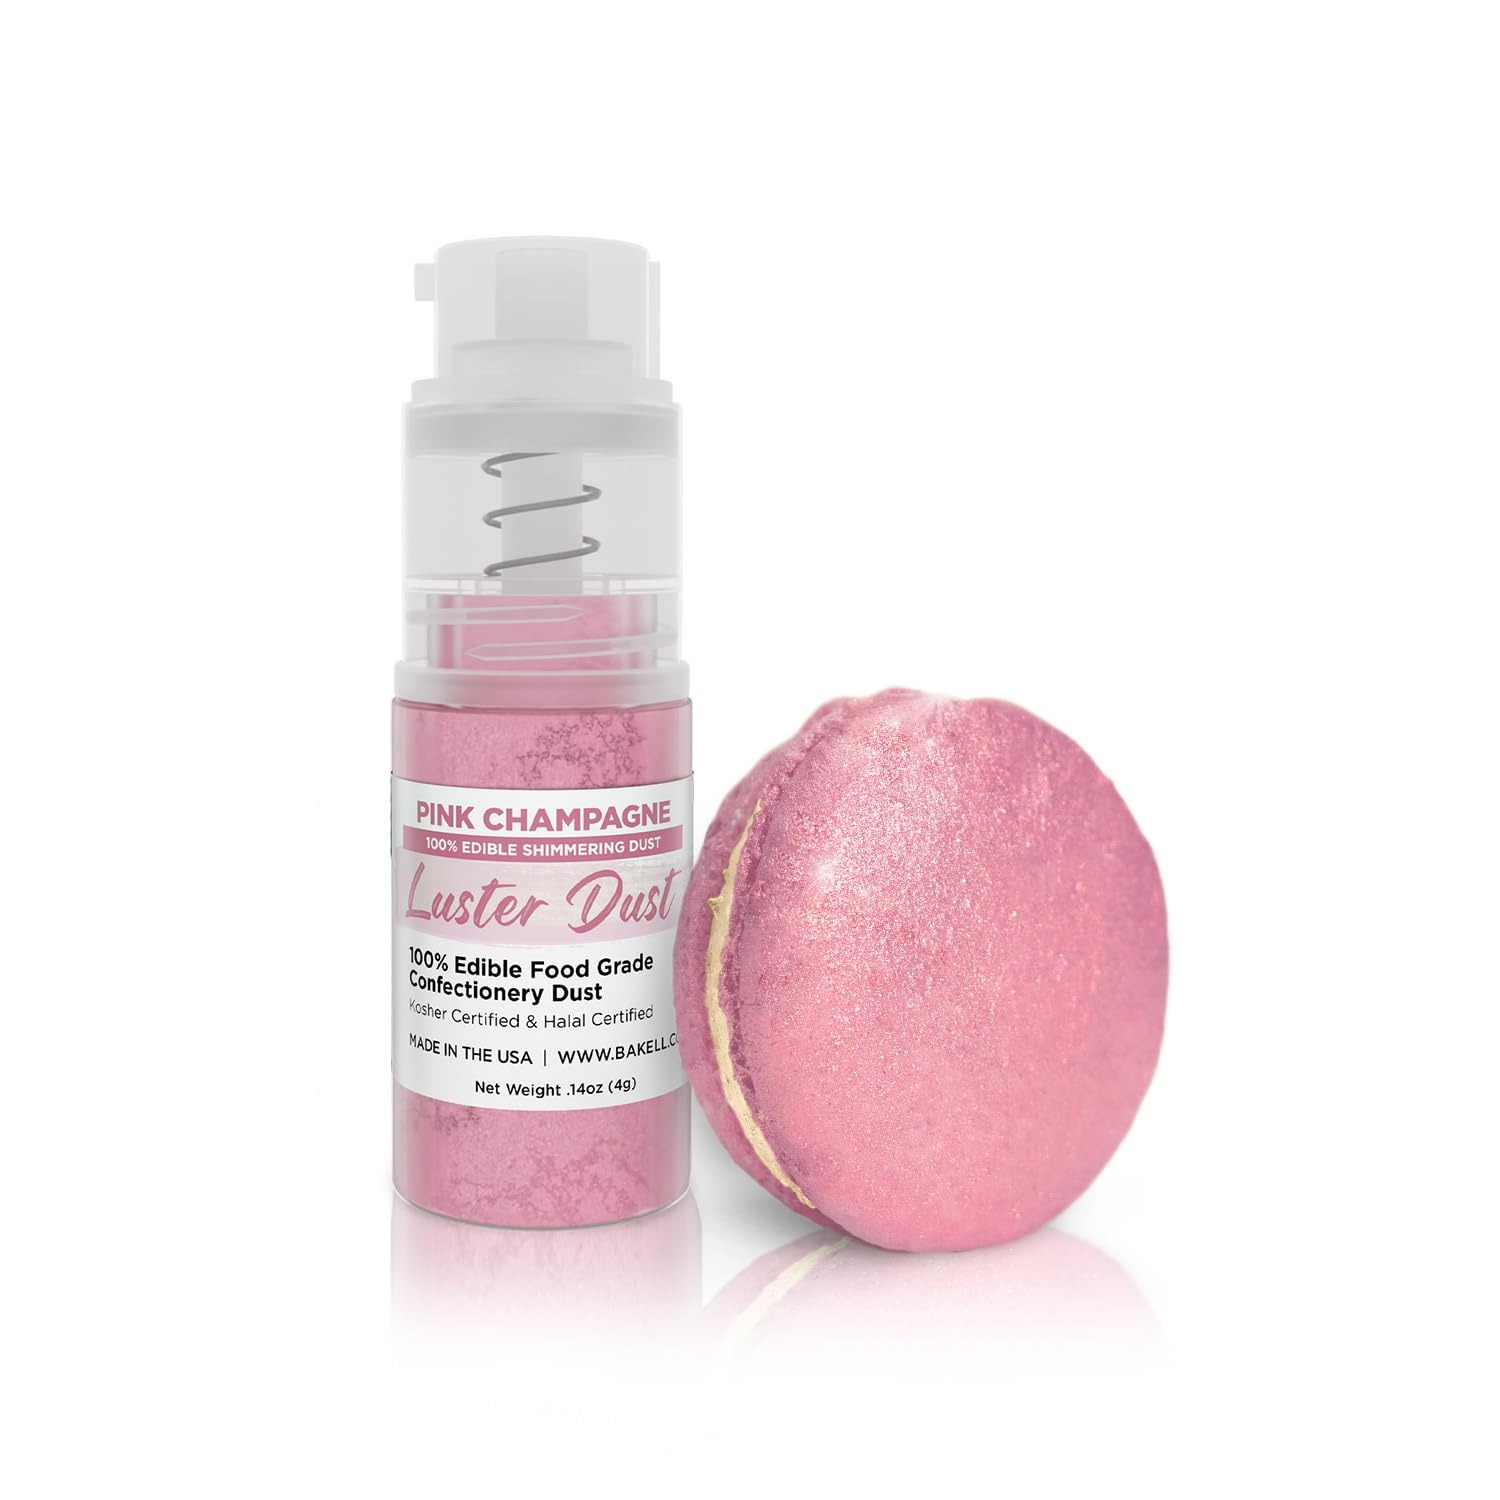
Item Name: Luster Dust - Pink Champagne (4g 1x Pump) | Edible Vegan Dust & Paint for Cake Decorating, Ice Cream, Desserts, Cocktails and Beverages by Bakell
Bullet Point 1: 💕 Dual Use: When you buy Bakell's Luster Dust, you're getting two products for the price of one! Luster Dust can be used as both a cake decorating dust and a beverage garnish! Add it to your favorite cocktail or soft drink to create a silky, shimmering effect that swirls your beverage to life!
Bullet Point 2: 👀 Captivating Hues: Our Luster Dusts come in over 40 colors, ensuring a captivating tone for cakes and vegan paint applications for any occasion.
Bullet Point 3: 🛡️ Bakell prioritizes your health by carefully selecting the highest quality ingredients, to create the safest and best product on the market.
Bullet Point 4: 🎉 Perfect for parties, holidays, birthdays, weddings, graduations, cocktails, mocktails, beer, garnishes, juice, teas, lemonade, coffee, & more!
Bullet Point 5: 🌿 We are the only edible glitter company whose products are made in the USA at SQF III, GMP, Halal, & Kosher certified facilities, & are nut free, gluten free, & vegan.
Bullet Point 6: 🎯 The Mini Pump: The convenient pump design provides ease and precision, ensuring an even distribution of luster for your treats and drinks.
Product Description: Enhance your confections with Pink Champagne Luster Dust. This edible powder is meticulously crafted to add captivating hues to a wide range of treats, while the convenient mini pump design ensures convenient and precise application. But that’s not all—this versatile luster dust doubles as an edible beverage garnish, creating a silky, shimmering swirl when added, making it perfect for cocktails, mocktails, and other beverages. Imagine the sparkle as it swirls in your favorite drinks, adding a magical touch to any occasion. Whether you're a professional pastry chef, a mixologist, a passionate baker, or someone who loves decorating cakes and drinks, this luster dust offers a seamless way to add an elegant and visually appealing touch to your delightful treats and beverages.
Value: 0.1411
Unit: Ounce

Price: 10.98